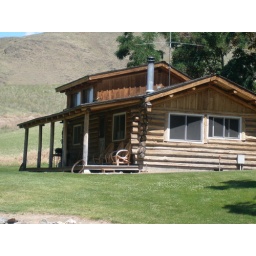
ID side of river ....we stopped here for lunch....very remote by car